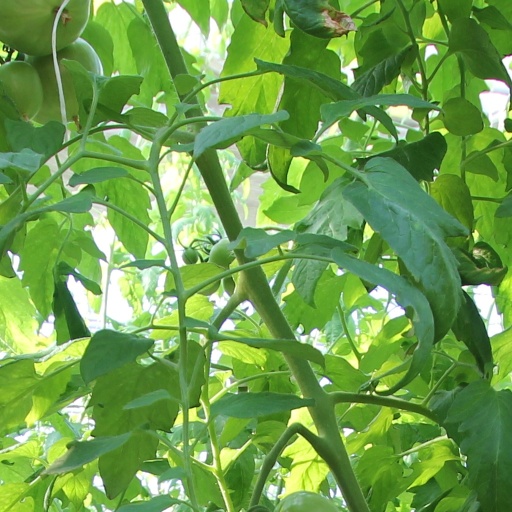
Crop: tomato